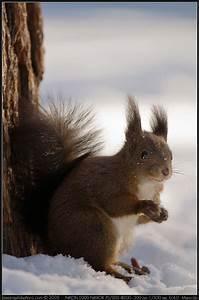
squirrel